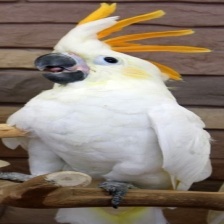
Species: COCKATOO
Scientific name: CACATUIDAE
ImageNet parent category: sulphur-crested_cockatoo